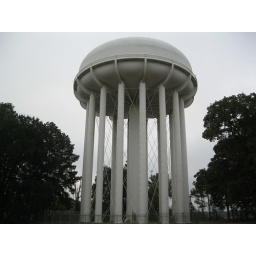
water tower in shreveport louisiana